John J. Chanche

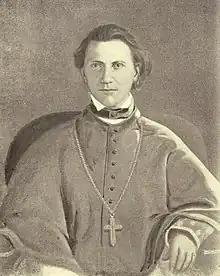

John Mary Joseph Benedict Chanche, S.S., (October 4, 1795 – July 22, 1852) was an American prelate of the Roman Catholic Church. He served as the first bishop Diocese of Natchez in Mississippi from 1841 to 1852.